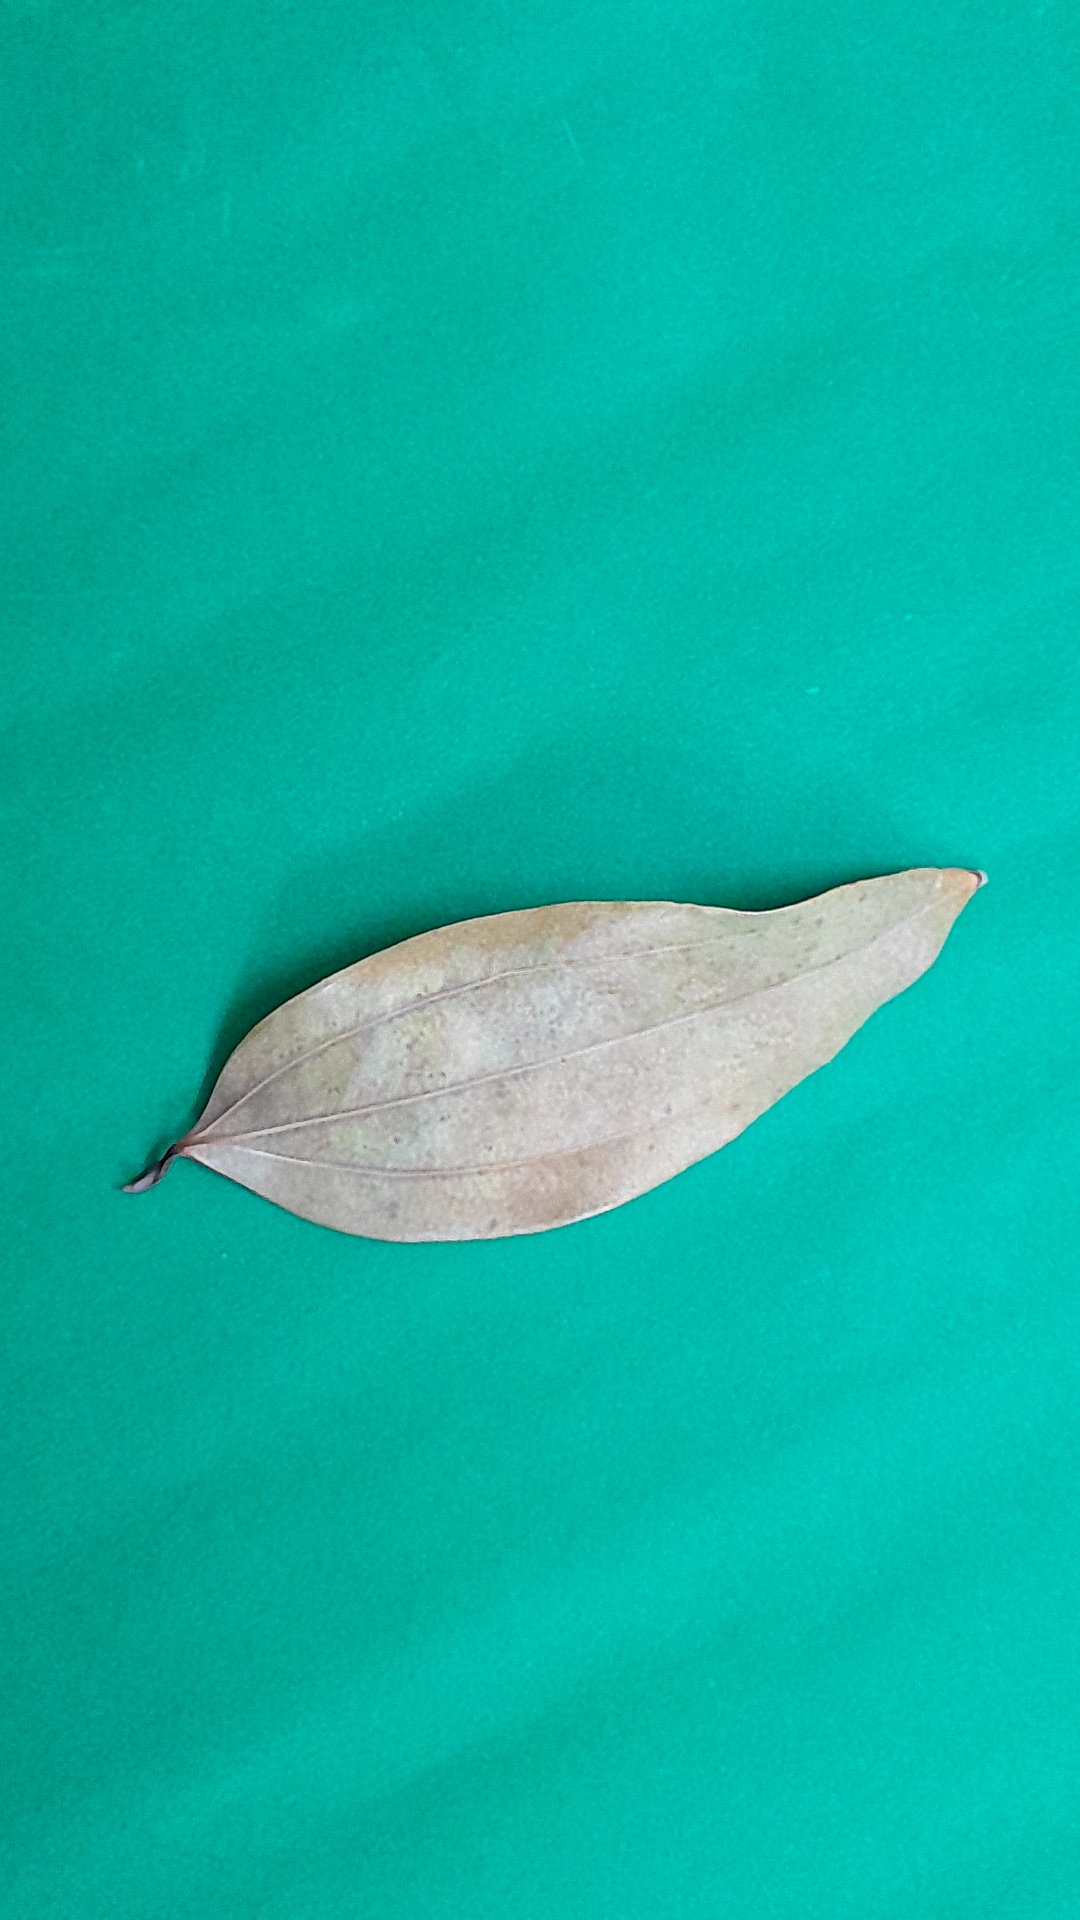
Label: Dry Leaf